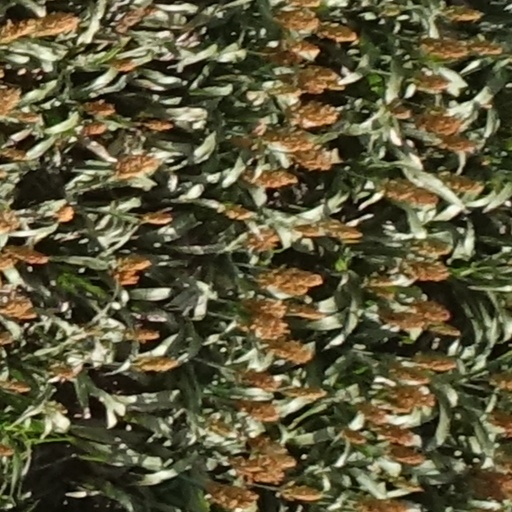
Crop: sorghum